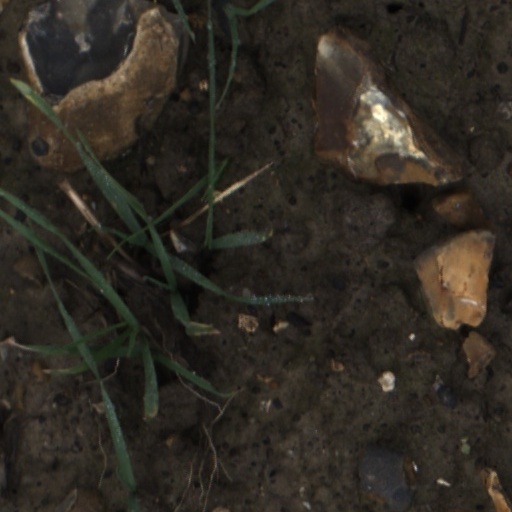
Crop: wheat